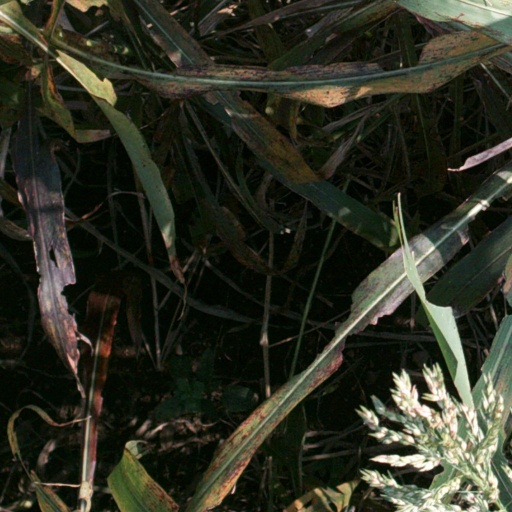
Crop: sorghum